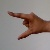
The image shows a hand gesture representing the letter 'Z' in Indian Sign Language.